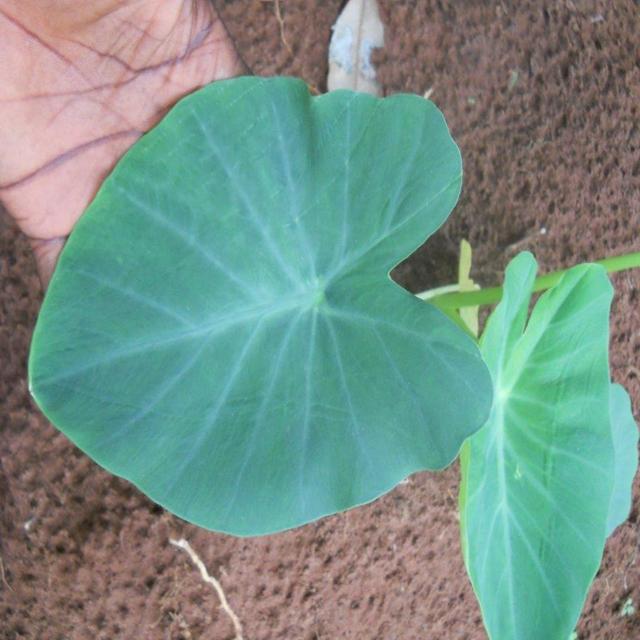
Label: Healthy